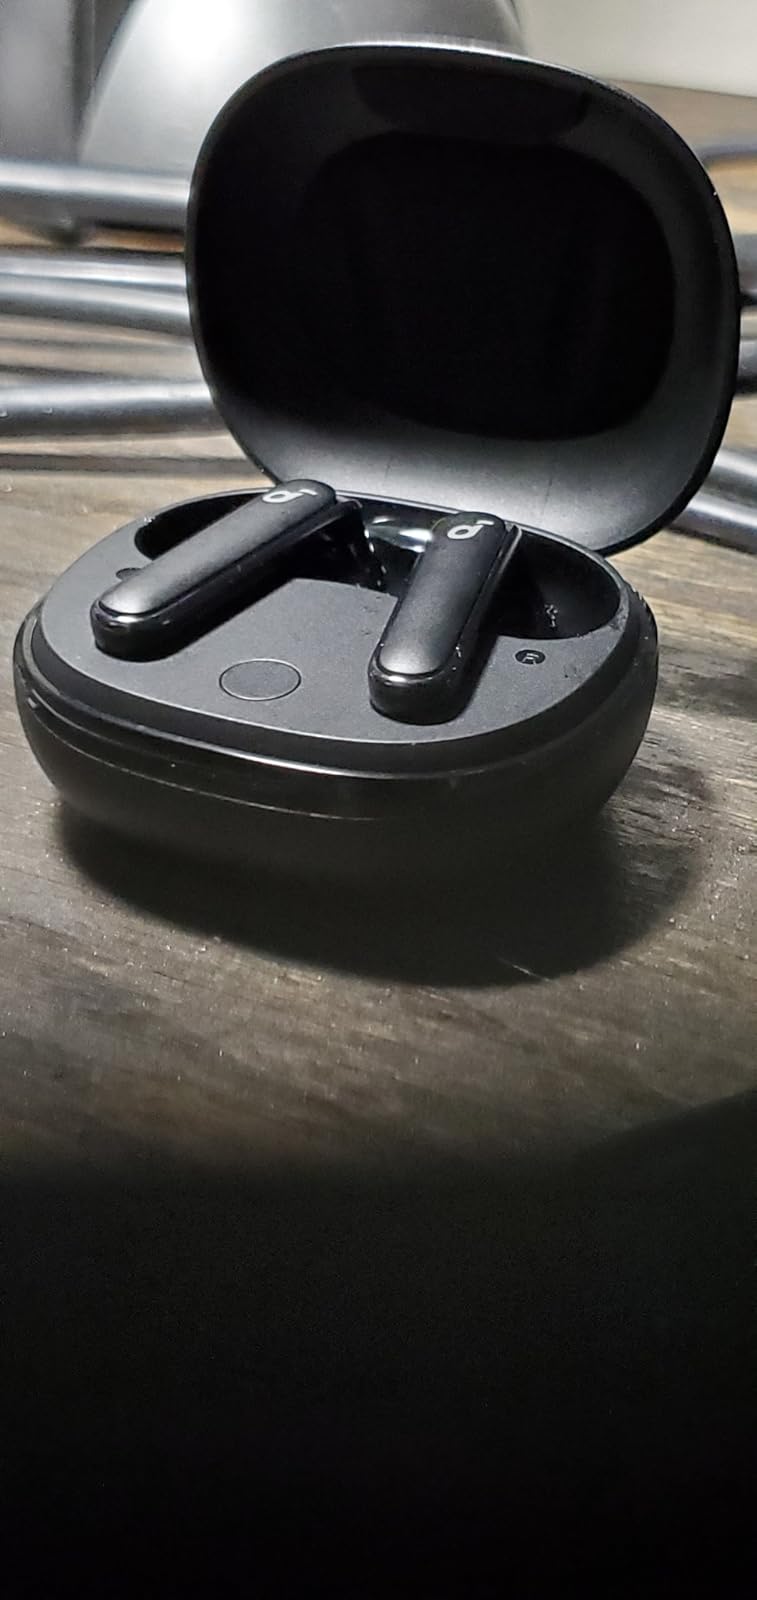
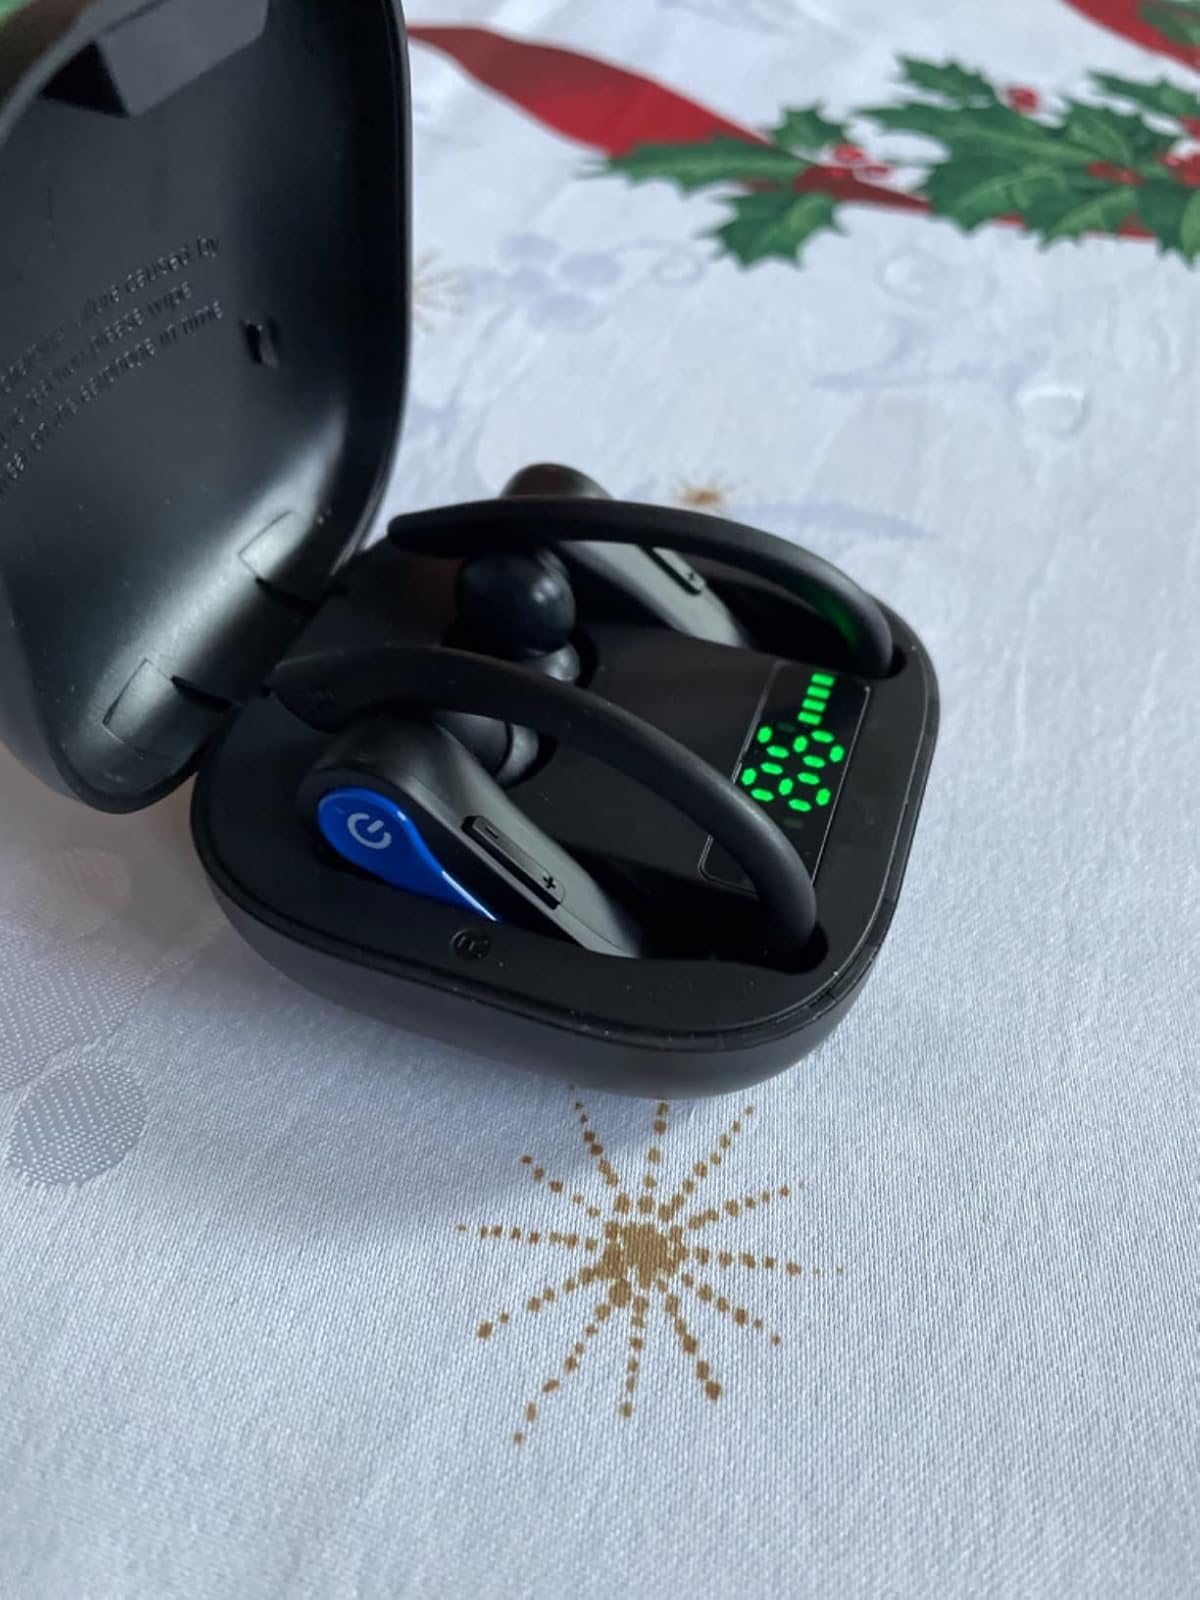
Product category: earbuds
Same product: no